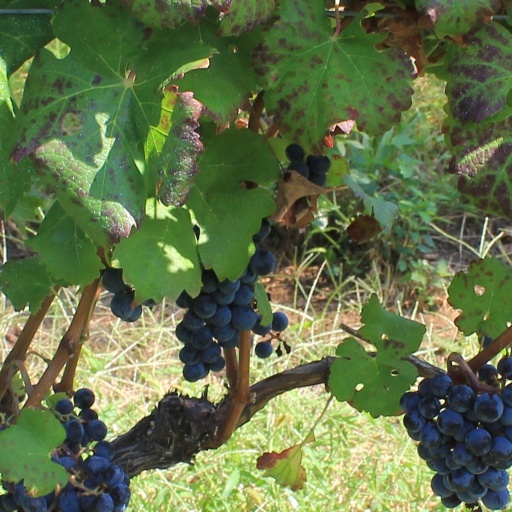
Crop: grape